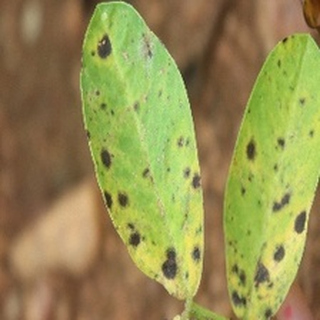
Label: groundnut_late_leaf_spot